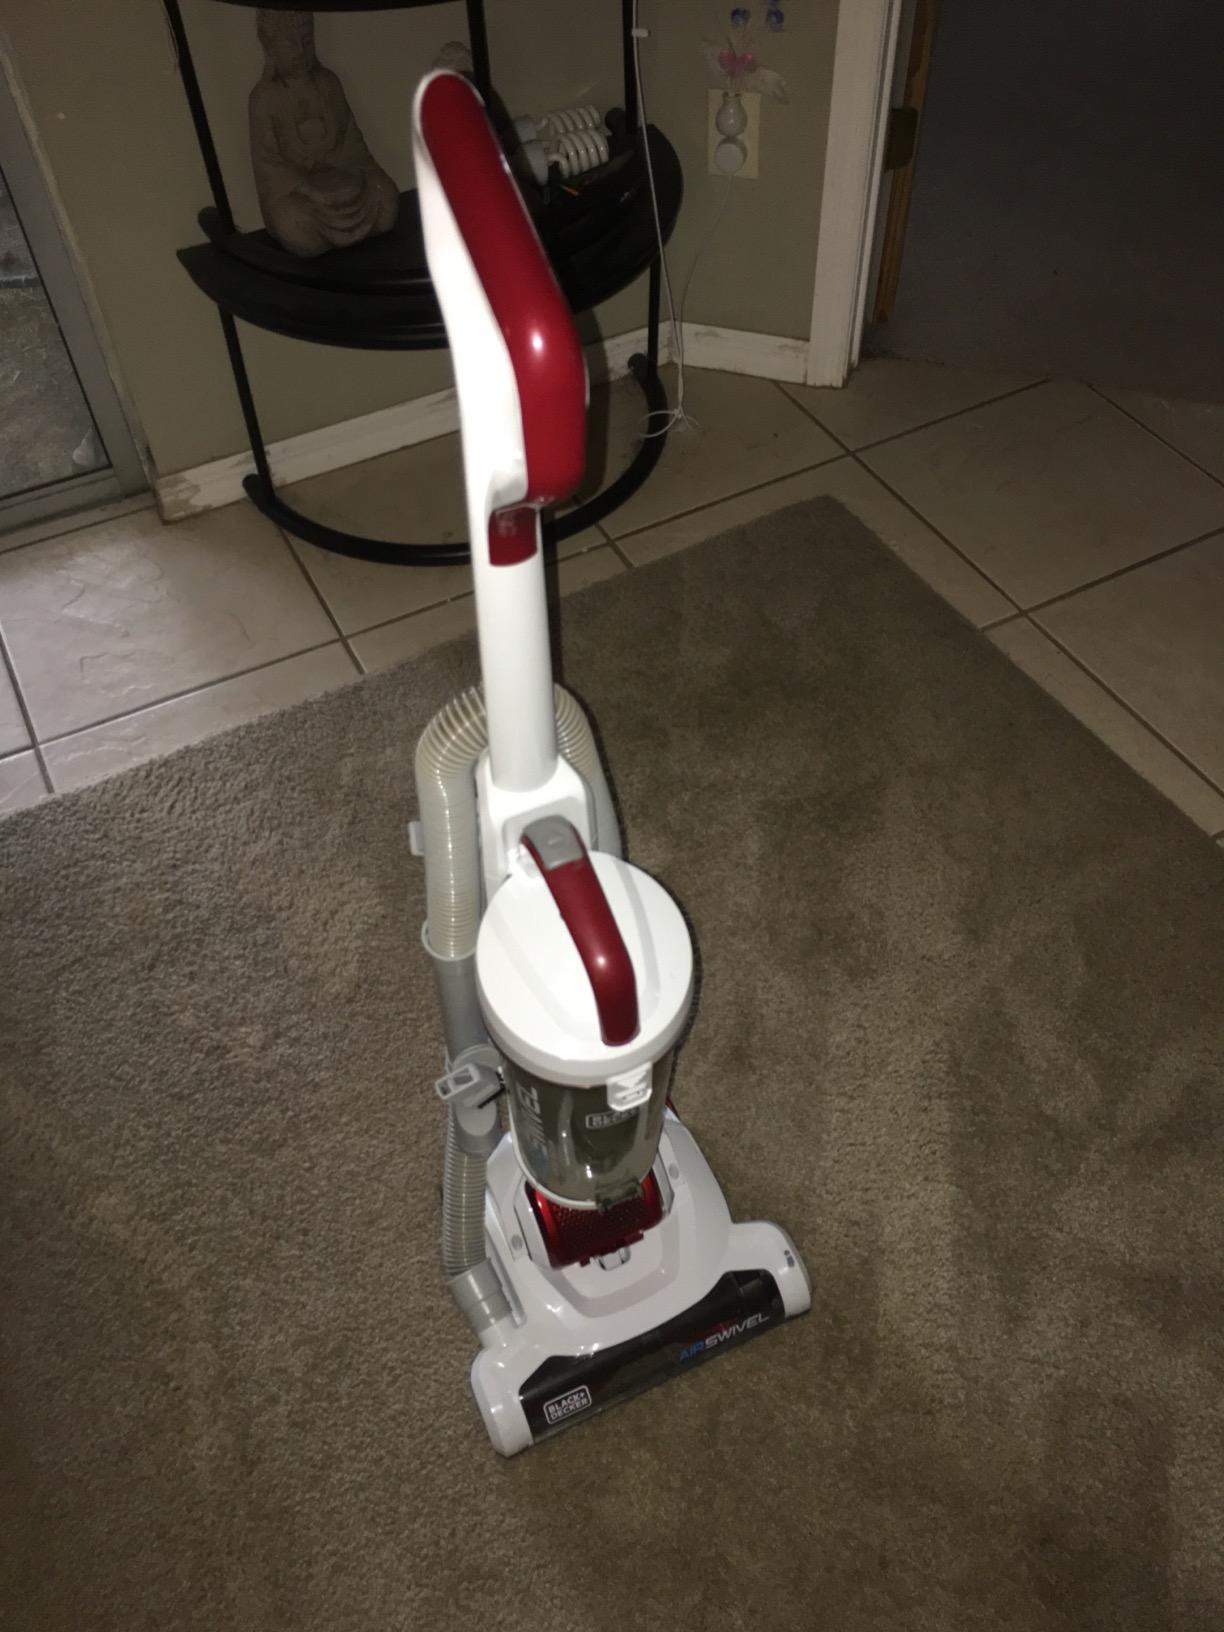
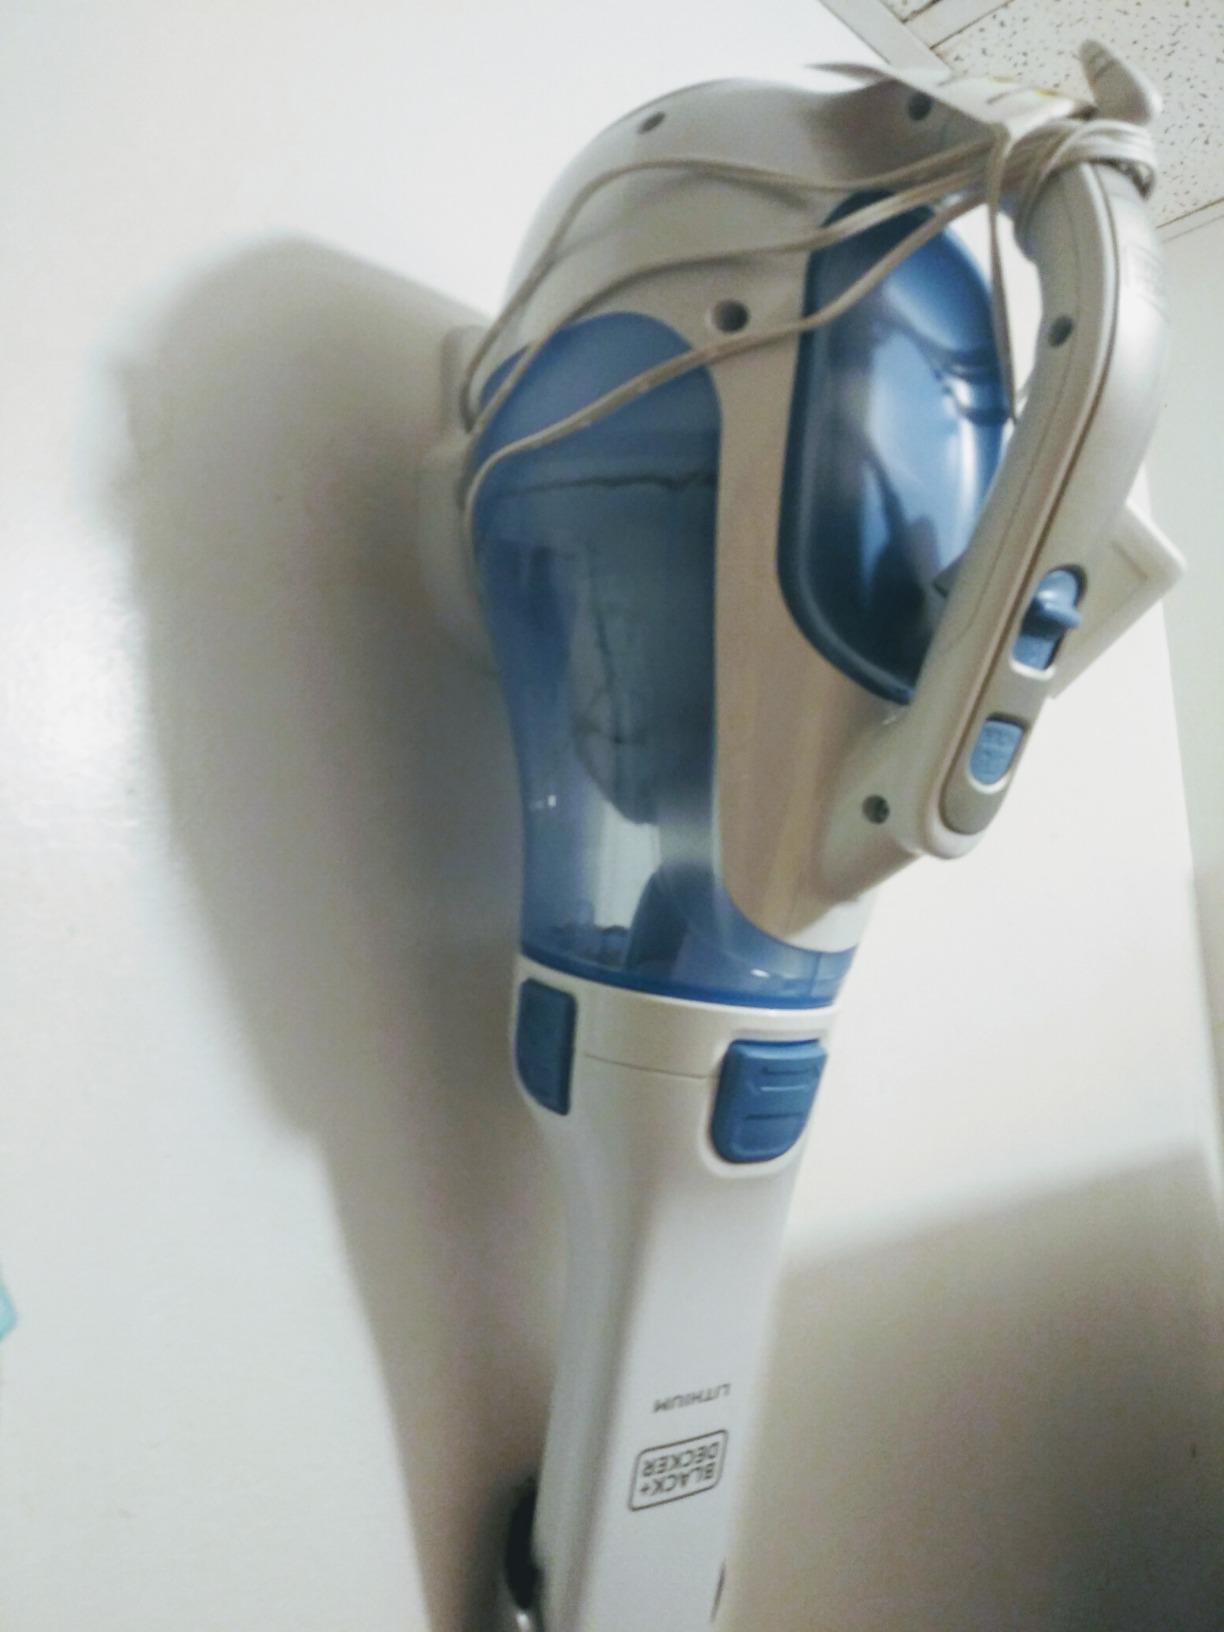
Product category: items_vacuum
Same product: no